Neo Ned

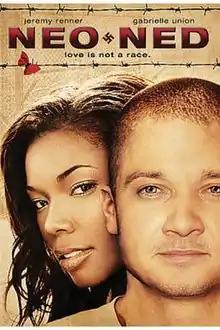
Original DVD Artwork

Neo Ned is a 2005 American film starring Jeremy Renner, Gabrielle Union, Sally Kirkland, Cary Elwes, Eddie Kaye Thomas, and Ethan Suplee. It was written by Tim Boughn and directed by Van Fischer.